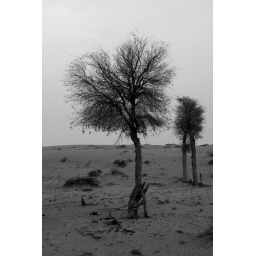
it's amazing how some plants and trees survive in the desert